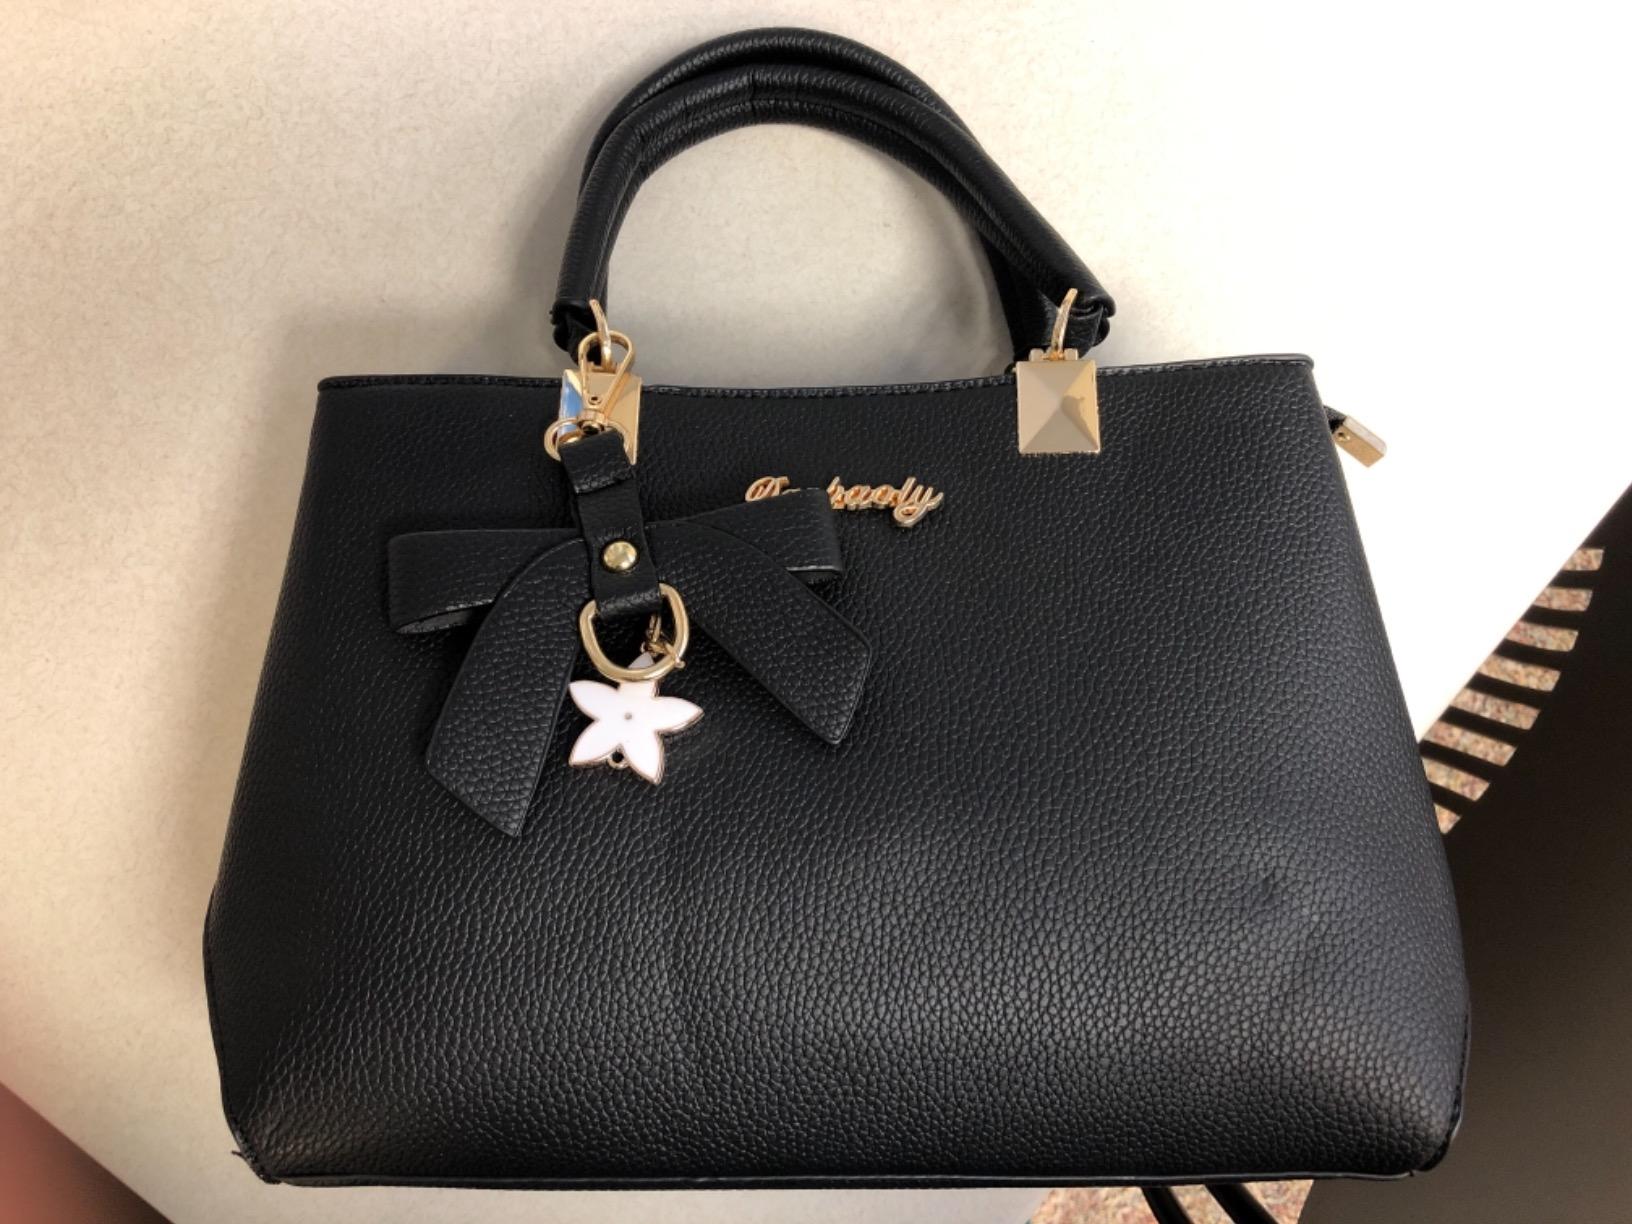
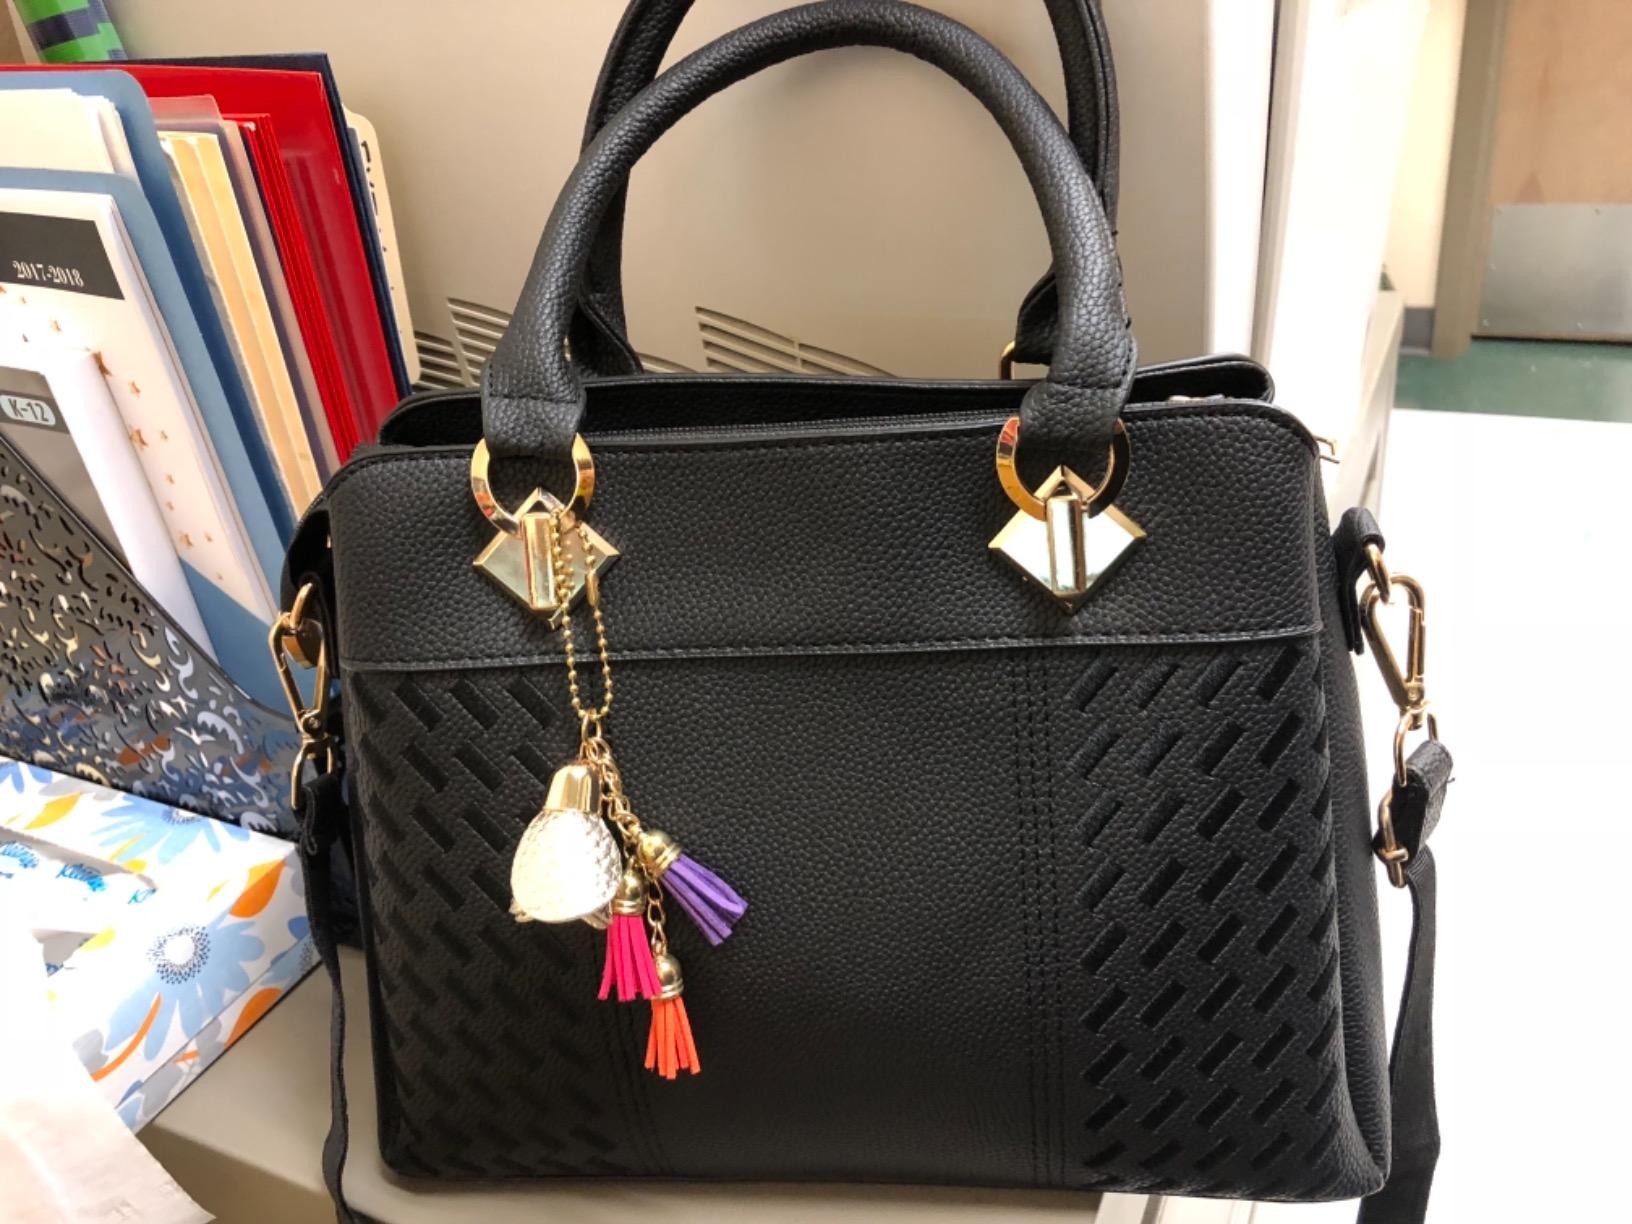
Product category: accessories_handbag
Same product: no